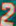
Number: 2